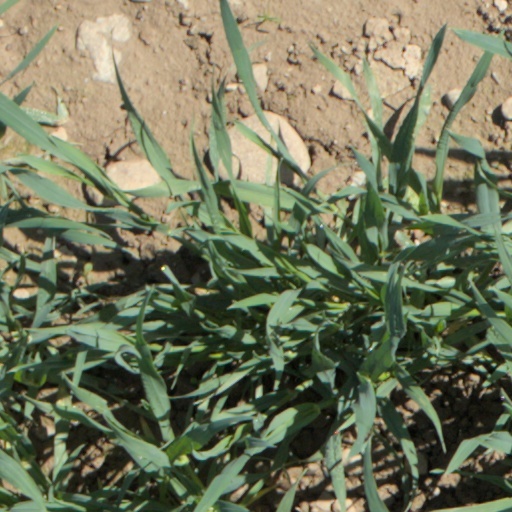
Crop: wheat